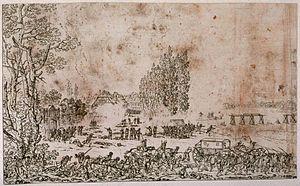
Kehl 1796, combat